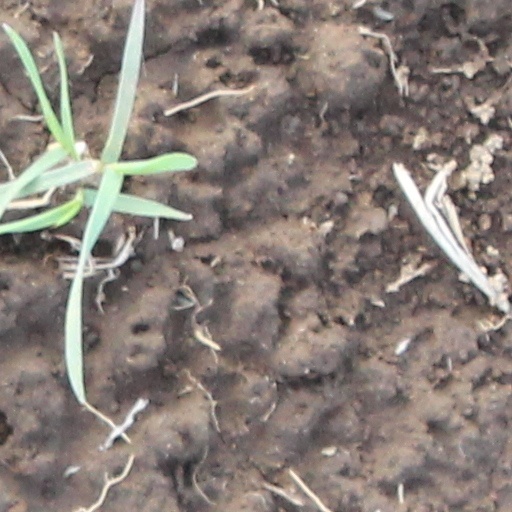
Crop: wheat